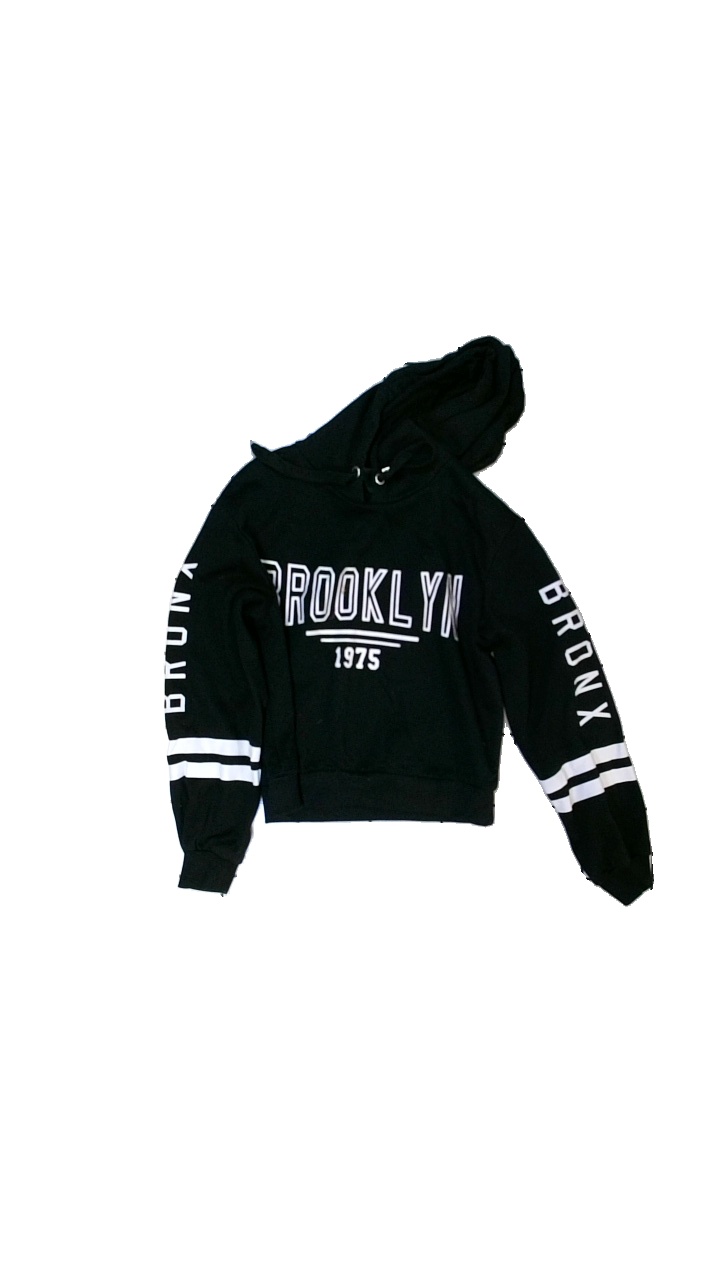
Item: Hoodie (Ladies)
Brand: H&m
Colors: Black, White
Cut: Regular
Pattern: Logo print
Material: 58% cotton, 42% polyester
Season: All
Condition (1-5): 3
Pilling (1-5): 3
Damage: stained
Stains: Minor
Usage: Export
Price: <50